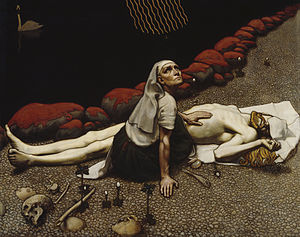
Akseli Gallen-Kallela /  Galleri
Akseli Gallen-Kallela var en finsk maler. Han er mest kendt for sine malerier med motiver hentet fra det finske nationalepos, Kalevala. Hans malerier var af stor vigtighed for udviklingen af den finske nationalidentitet. Han skiftede navn fra Gallén til Gallen-Kallela i 1907.